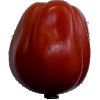
Label: Tomato Heart 1